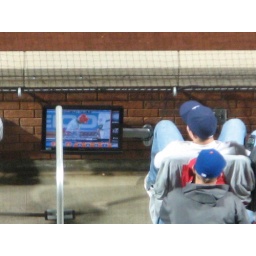
Guy in the first row behind home plate at Citi Field watching the game on TV, 05/07/09